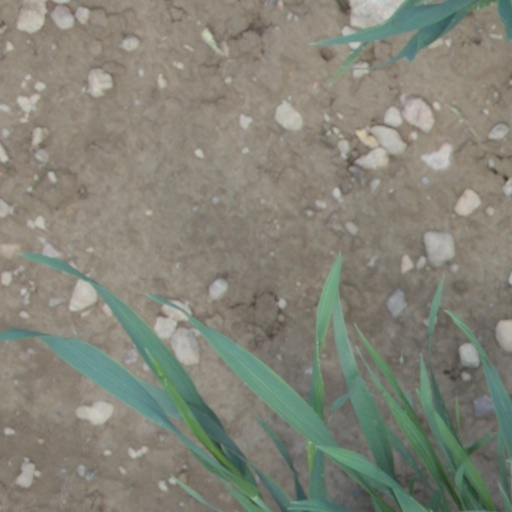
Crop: wheat